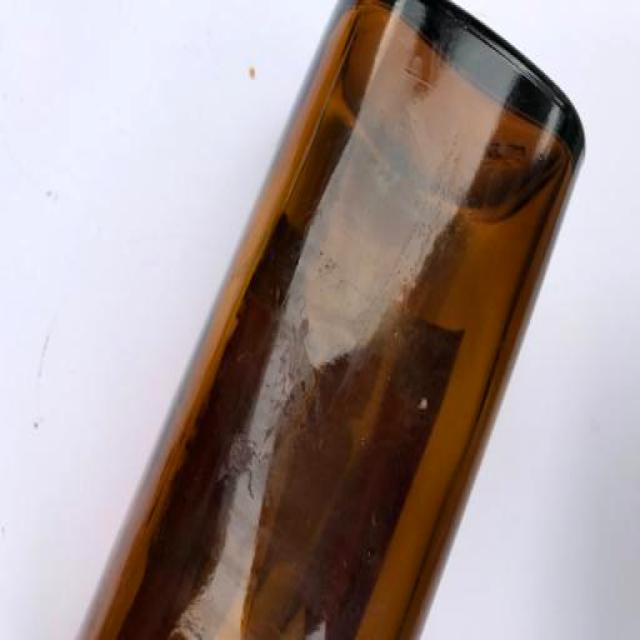
Label: Glass